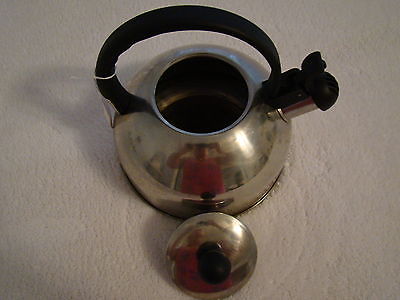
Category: kettle